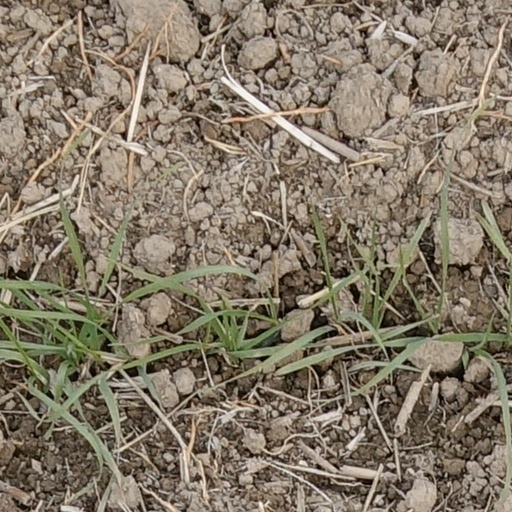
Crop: wheat